Tokushima Castle Museum

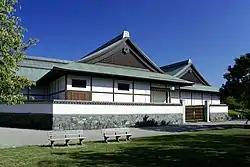

opened in Tokushima, Japan, in 1992. The museum is located in a garden with the ruins of Tokushima Castle, and features exhibits about the history of the castle.